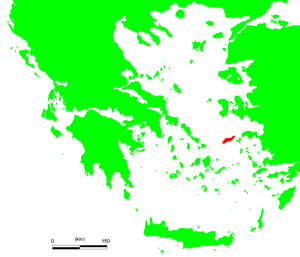
Ikaría, en français Icarie, appelée localement Nikaria ou Nicaria, avec pour ancien nom Dolíchē, est une île grecque de la mer Égée orientale. Elle tire son nom d’Icare, le fils de Dédale dans la mythologie grecque, qui serait tombé dans la mer proche de l’île.